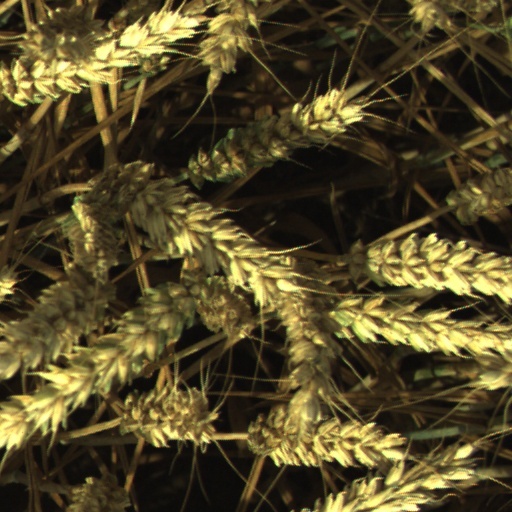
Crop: wheat